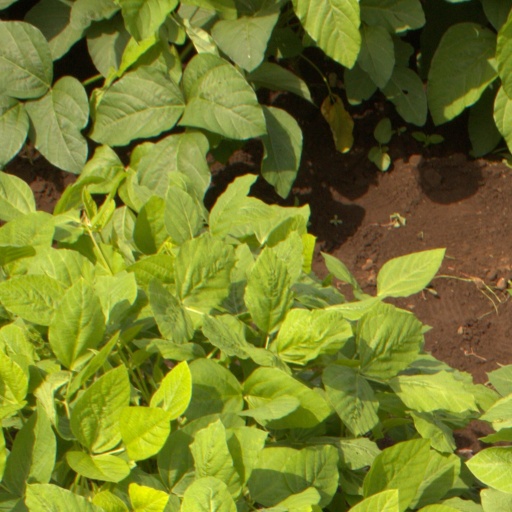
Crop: soybean